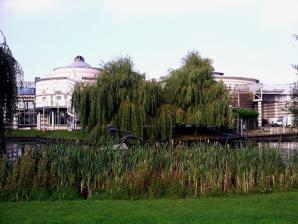
Building: Dome Leisure Centre
Country: United Kingdom
Year built: 1989
Sports venue in Doncaster, South Yorkshire, England Dome Leisure Centre The Dome Doncaster Dome Location The Dome Doncaster Leisure Park Bawtry Road Doncaster DN4 7PD England Owner Doncaster Metropolitan Borough Council Operator Doncaster Culture & Leisure Trust Capacity 1,000 – 2,100 Construction Opened 26 November 1989 Construction cost £26 million Architect Faulkner Brown Tenants Doncaster Panthers (?–?) Listed Building – Grade II Official name The Dome Designated 25 October 2023 Reference no. 1485053 The Dome Leisure Centre is an arena and leisure centre in Doncaster , England, commonly referred to as The Dome or Doncaster Dome . It has a swimming complex, bars, a sports arena that is also used as an event venue and the United Kingdom 's first ever split level ice skating rink . Background The Dome as a concept was first conceived in 1985, by Doncaster Metropolitan Borough Council under the Standardised Approach to Sports Halls (SASH) programme. The aim of the project was to inject capital and confidence into the community of Doncaster. The Dome was to act as a catalyst for the economic and qualitative regeneration of Doncaster – at a time when the economic climate of Doncaster was depressed, the Dome was to herald a new age. Construction The building was designed by architect Faulkner Brown, and work was underway by November 1986, taking a little under three years for completion with the building officially being declared 'finished' in August 1989. The building was officially opened by Diana, Princess of Wales on 26 November 1989. In total, the project cost £26 million. It was designated as a Grade II listed building on 25 October 2023. Facilities The Lagoons comprises seven free form interlinked pools with a children's area and flume water rides. It hosts many activities, including parties and young children's swimming lessons. In 2002, two new rides were introduced, 'The Anaconda' and 'Alligator Attack'. In January 2005 a new feature was unveiled - 'The Amazonian Falls', a double chamber speed slide. Other features include two whirlpool spas, eighteen 'Water Bubble Beds', two artificial geysers, four water cannons, three massage channels, four water gargoyles and a mushroom drench shower. The Ice Caps is The Dome's split level ice skating rink, featuring two ramps, two mini-rinks on different levels and 1.5 square kilometres of ice. Fitness Village is the largest fitness facility in the North of England, and contains over 180 pieces of gym equipment, including weights, and the latest state of art Life Fitness equipment. The Hall is where a major part of The Dome's events take place. It houses three five-a-side football pitches, as well as twelve badminton courts on the same floor. It also has tiered seating that is kept tidied away near one wall of the Hall. The Sports Hall, as it was then known, was formerly the home venue of the Doncaster Panthers men's basketball team. On 12 May 2005 and 20 April 2006, it played host to the Premier League Darts . Aside from sporting events, The Hall also hosts concerts, with artists that have appeared there including Judas Priest , Kings of Leon , The Strokes , Feeder , Embrace , Travis , Ian Brown , Morrissey , The 1975 and Catfish And The Bottlemen . The Steve Harley and Cockney Rebel concert at the venue in June 1990 was the debut of Robbie Gladwell and Nick Pynn , and Gladwell continues to play lead guitar in the band as of 2021. Harley played the venue again in November 2015, along with the surviving musicians from The Best Years of Our Lives album, rather than the normal 6-piece band. Past events Scouting for Girls plays at the Dome 2008. Dinosaur exhibition at the Dome, March 2009. See also Listed buildings in Doncaster (Bessacarr Ward) References